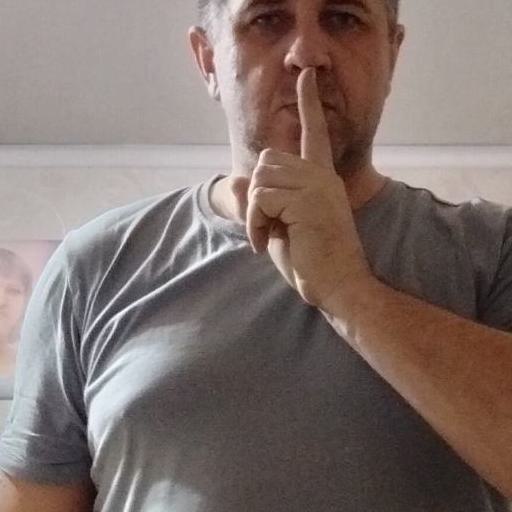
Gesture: mute